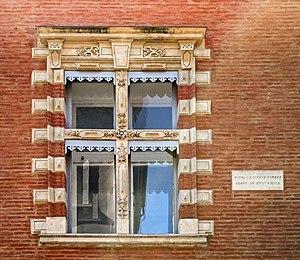
La menuiserie extérieure est une menuiserie conçue pour habiller les baies, c’est-à-dire les portes et fenêtres. Elles sont généralement réalisées en bois, aluminium, PVC ou acier. Des solutions mixtes sont parfois envisagées. Les menuiseries extérieures sont fabriquées à partir de profilés préfabriqués qui sont assemblés par le menuisier pour s'adapter aux dimensions de la baies. Le menuisier pose ensuite les menuiseries.
Un meneau est un élément structural vertical en pierre de taille, bois ou fer qui divise la baie d’une fenêtre ou d’une porte. L'objectif principal du meneau est d'être un soutien structurel à un arc ou linteau au-dessus de cette ouverture. Son objectif secondaire peut aussi d'être un cadre rigidifiant le vitrage de la fenêtre, il est alors associé à des éléments horizontaux de soutien appelés traverses.
L’hôtel de Pierre Comère est un hôtel particulier, situé entre le nᵒ 3 rue Saint-Rome et le nᵒ 9 rue Tripière, dans le centre historique de Toulouse. Construit entre 1616 et 1617 pour Pierre Comère, marchand et capitoul, il est agrandi par l'architecte Claude Pacot en 1626.
Toulouse, à la tête d'un vaste comté au Moyen Âge, puis capitale de la province de Languedoc jusqu'à la Révolution, a tout au long de son histoire compté parmi les principales villes de France. Centre de pouvoir, la ville a conservé jusqu'à nos jours de nombreux hôtels particuliers édifiés par ses élites : capitouls, marchands fortunés et noblesse de robe liée au Parlement de Toulouse notamment.